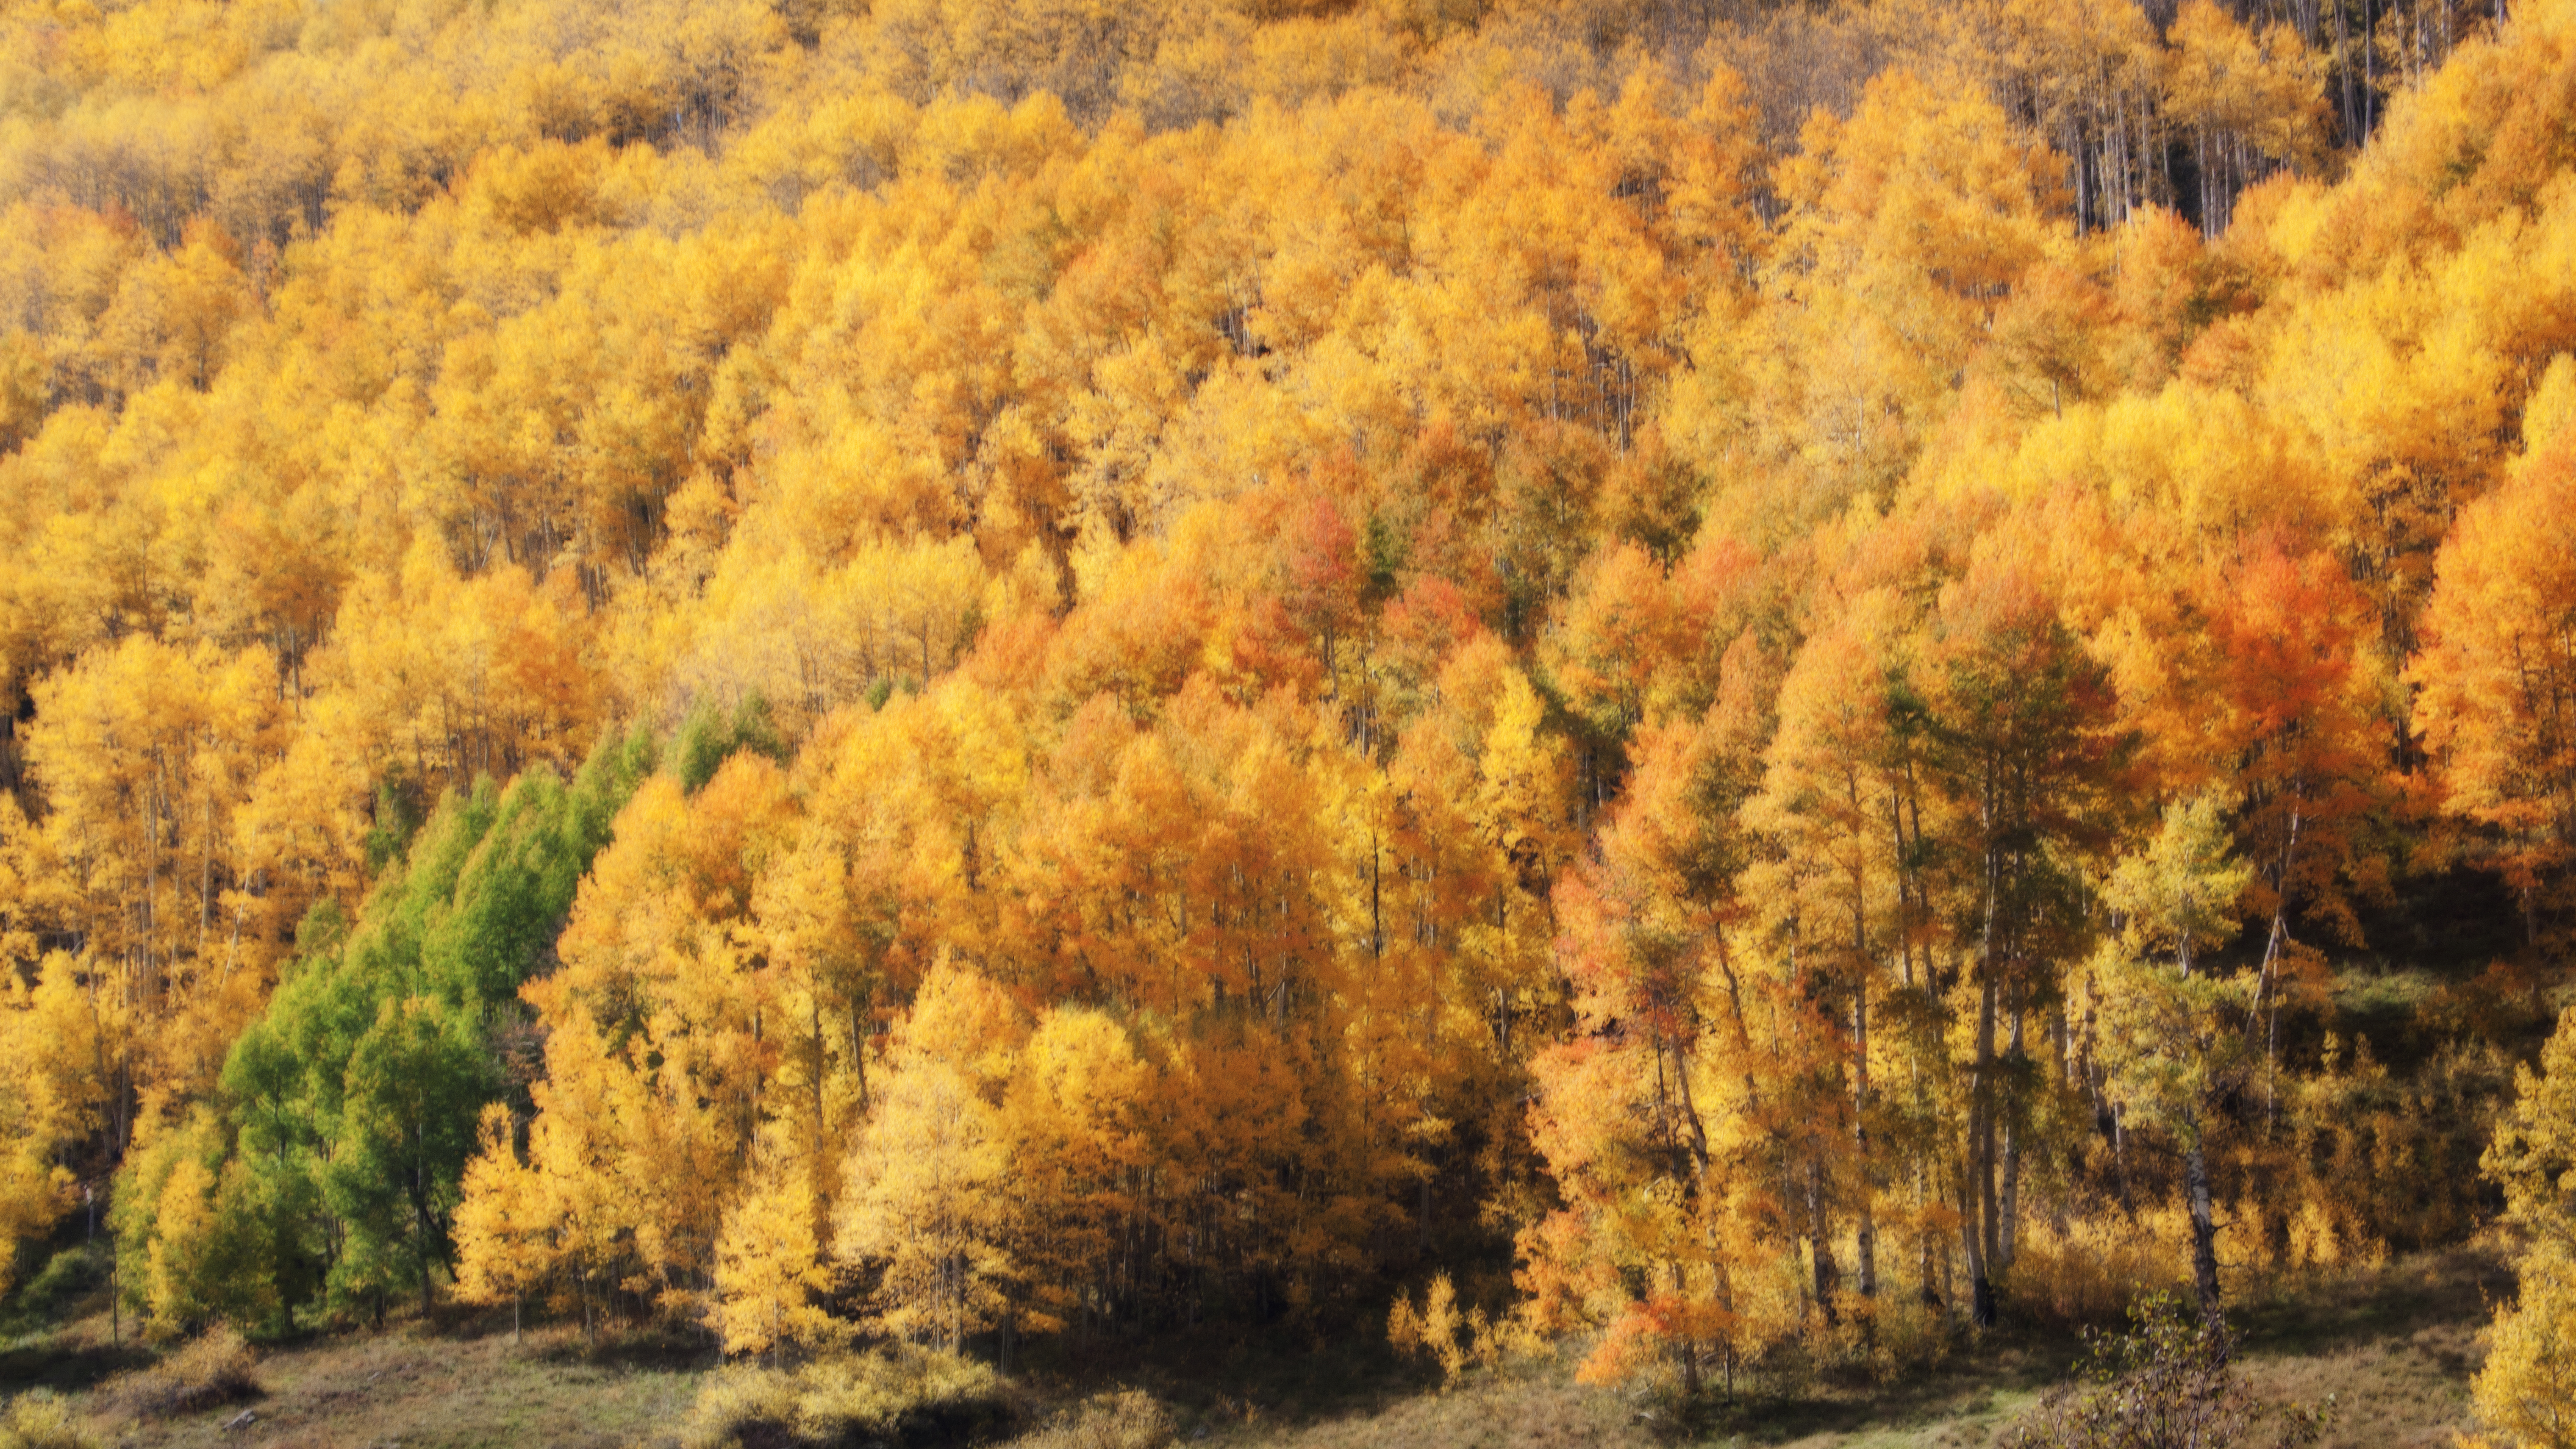
tree, plant, leaf, autumn, season, deciduous, larch, coloredleaves, fallleaves, ortoneffect, coloradoleaves, woody plant, temperate broadleaf and mixed forest, land plant